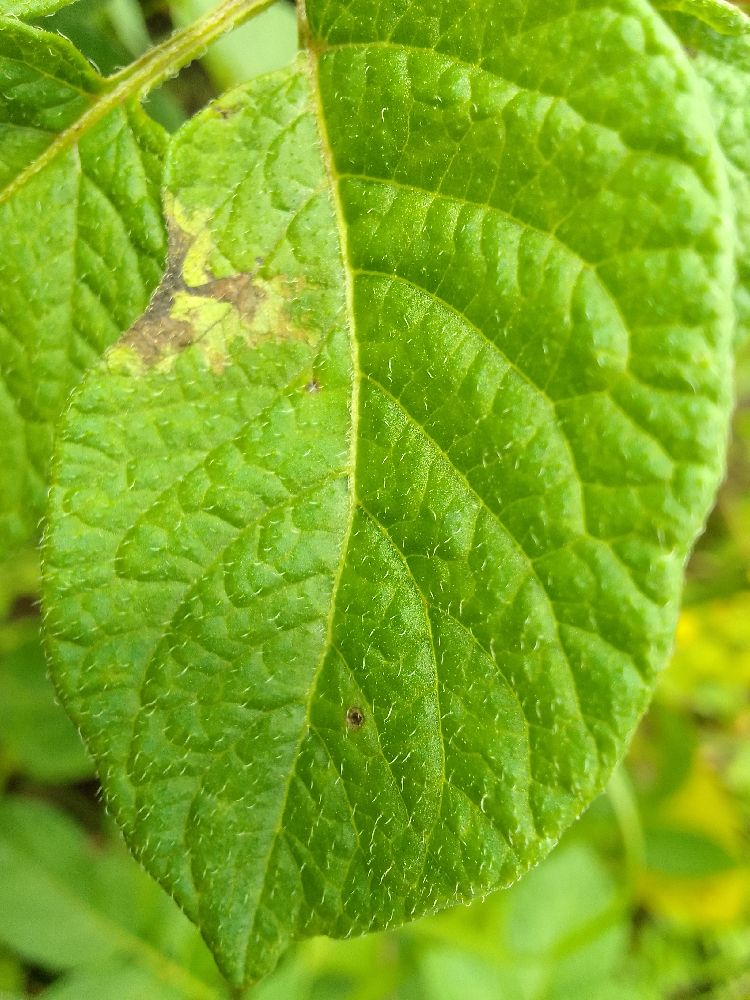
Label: Late blight